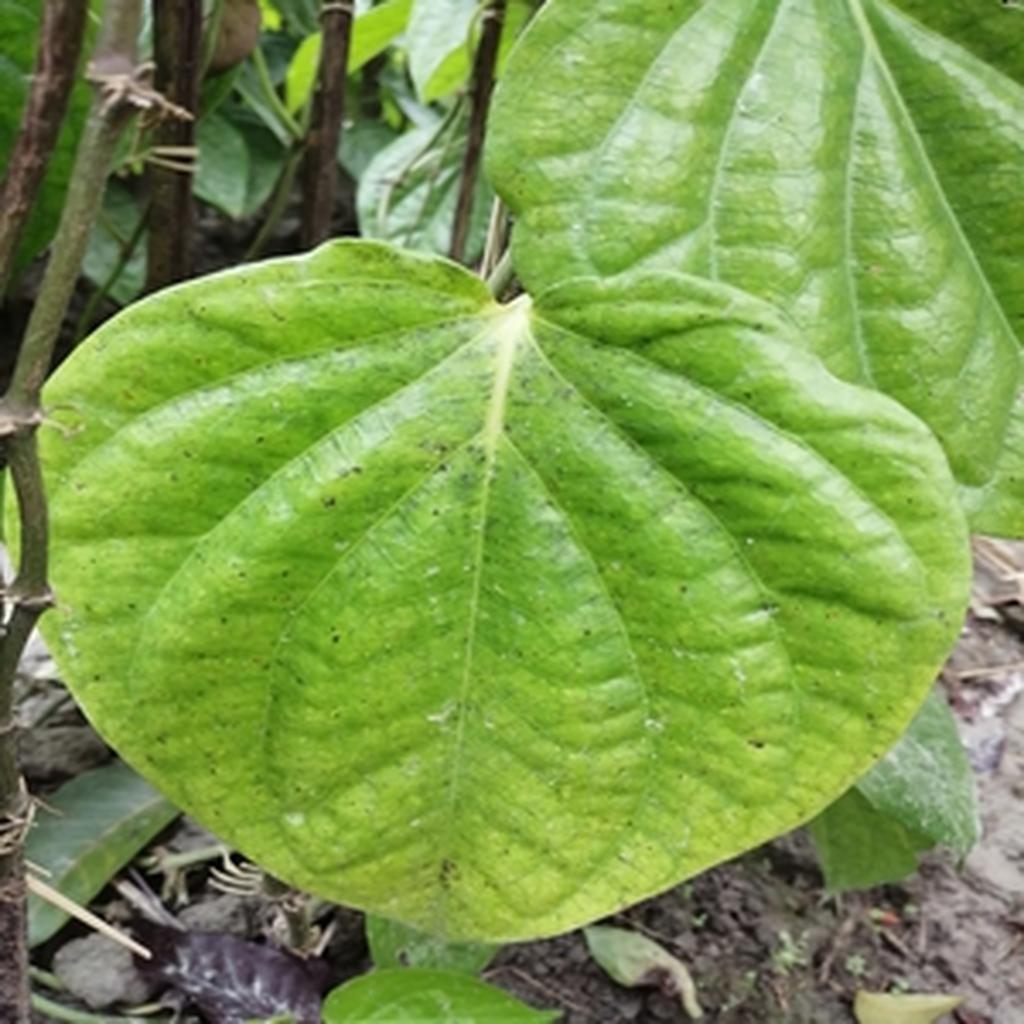
Label: Leaf_Spot